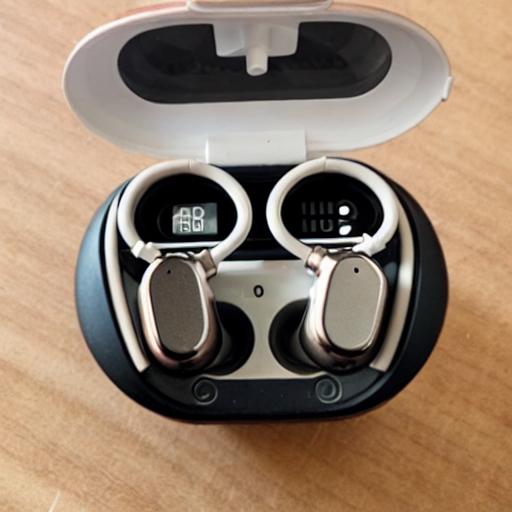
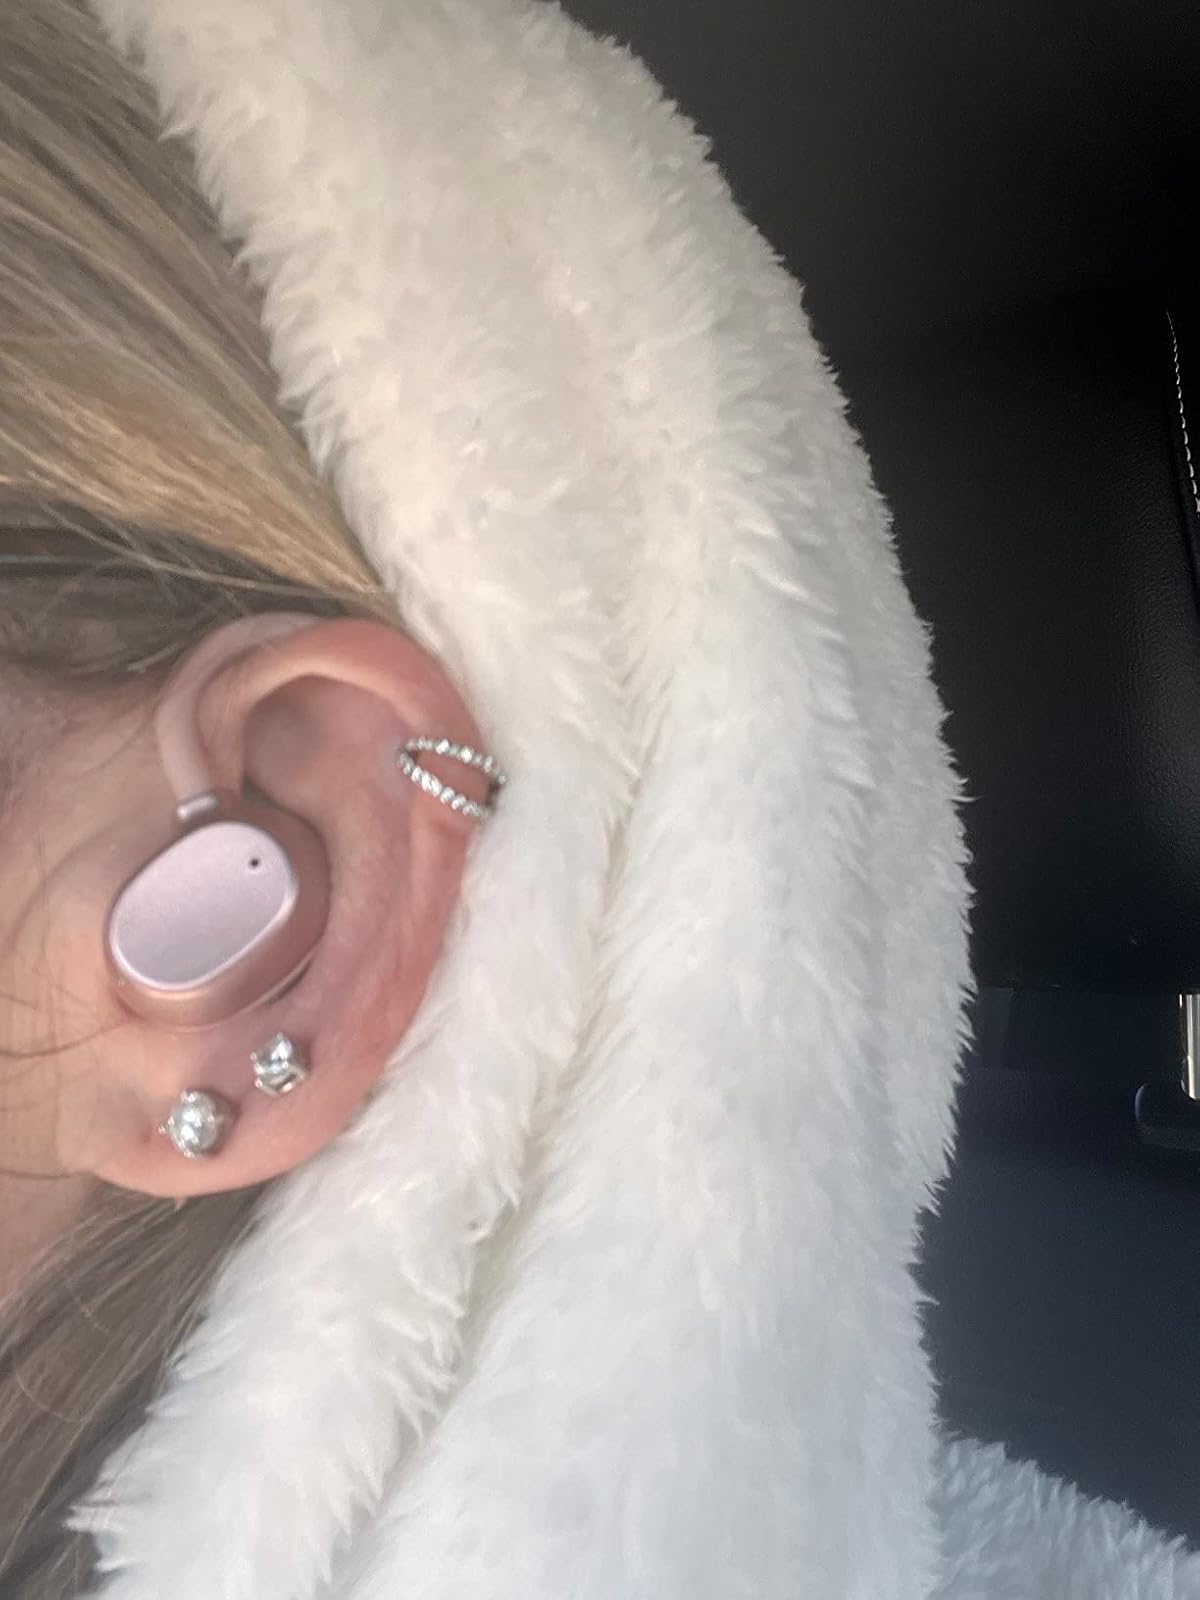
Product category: earbuds
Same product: no